The Tears of Saint Peter (El Greco and studio, El Greco Museum)

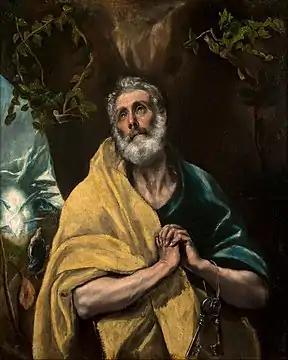

The Tears of Saint Peter is a c.1595-1600 oil on canvas painting now in the El Greco Museum, Toledo. It is signed "doménikos theotokópolis" (sic) "e`poiei". It is X-433 in Harold Wethey's catalogue raisonné and 64-g in Tiziana Frati's.